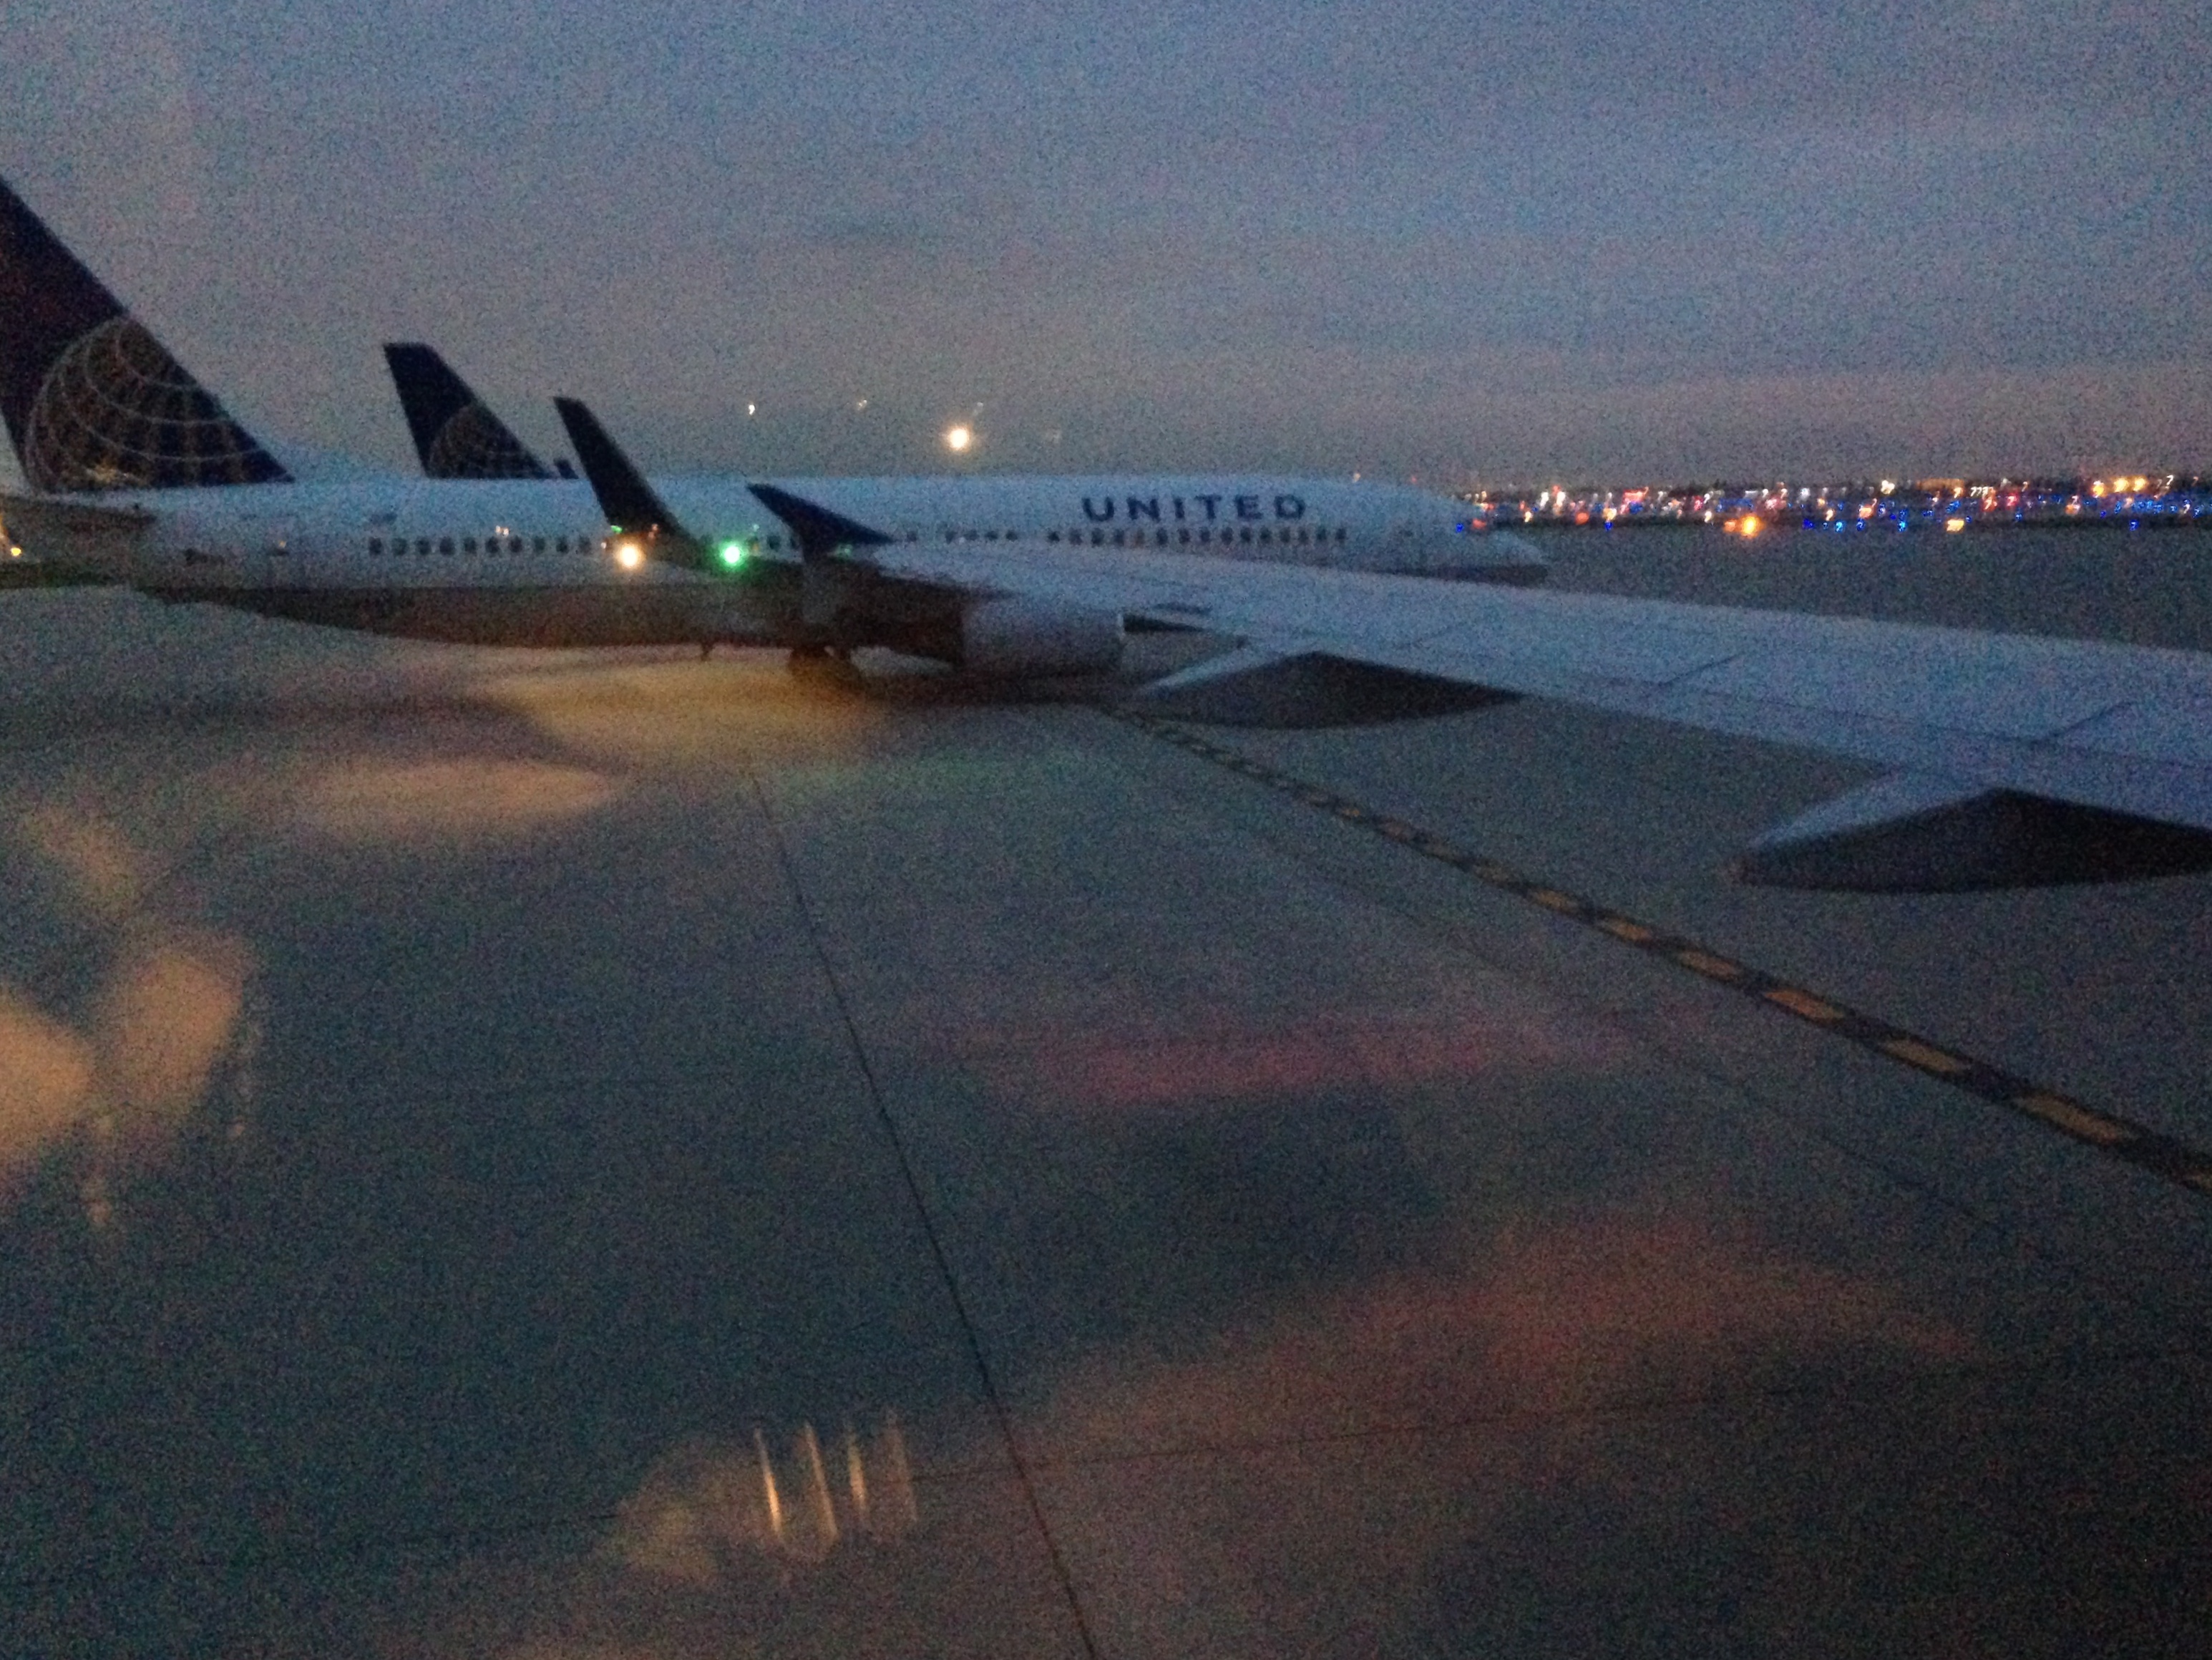
wing, airplane, aircraft, vehicle, airline, aviation, flight, canada, infrastructure, airliner, runway, manitoba, jet aircraft, boeing 777, boeing 767, atmosphere of earth, wide body aircraft, narrow body aircraft